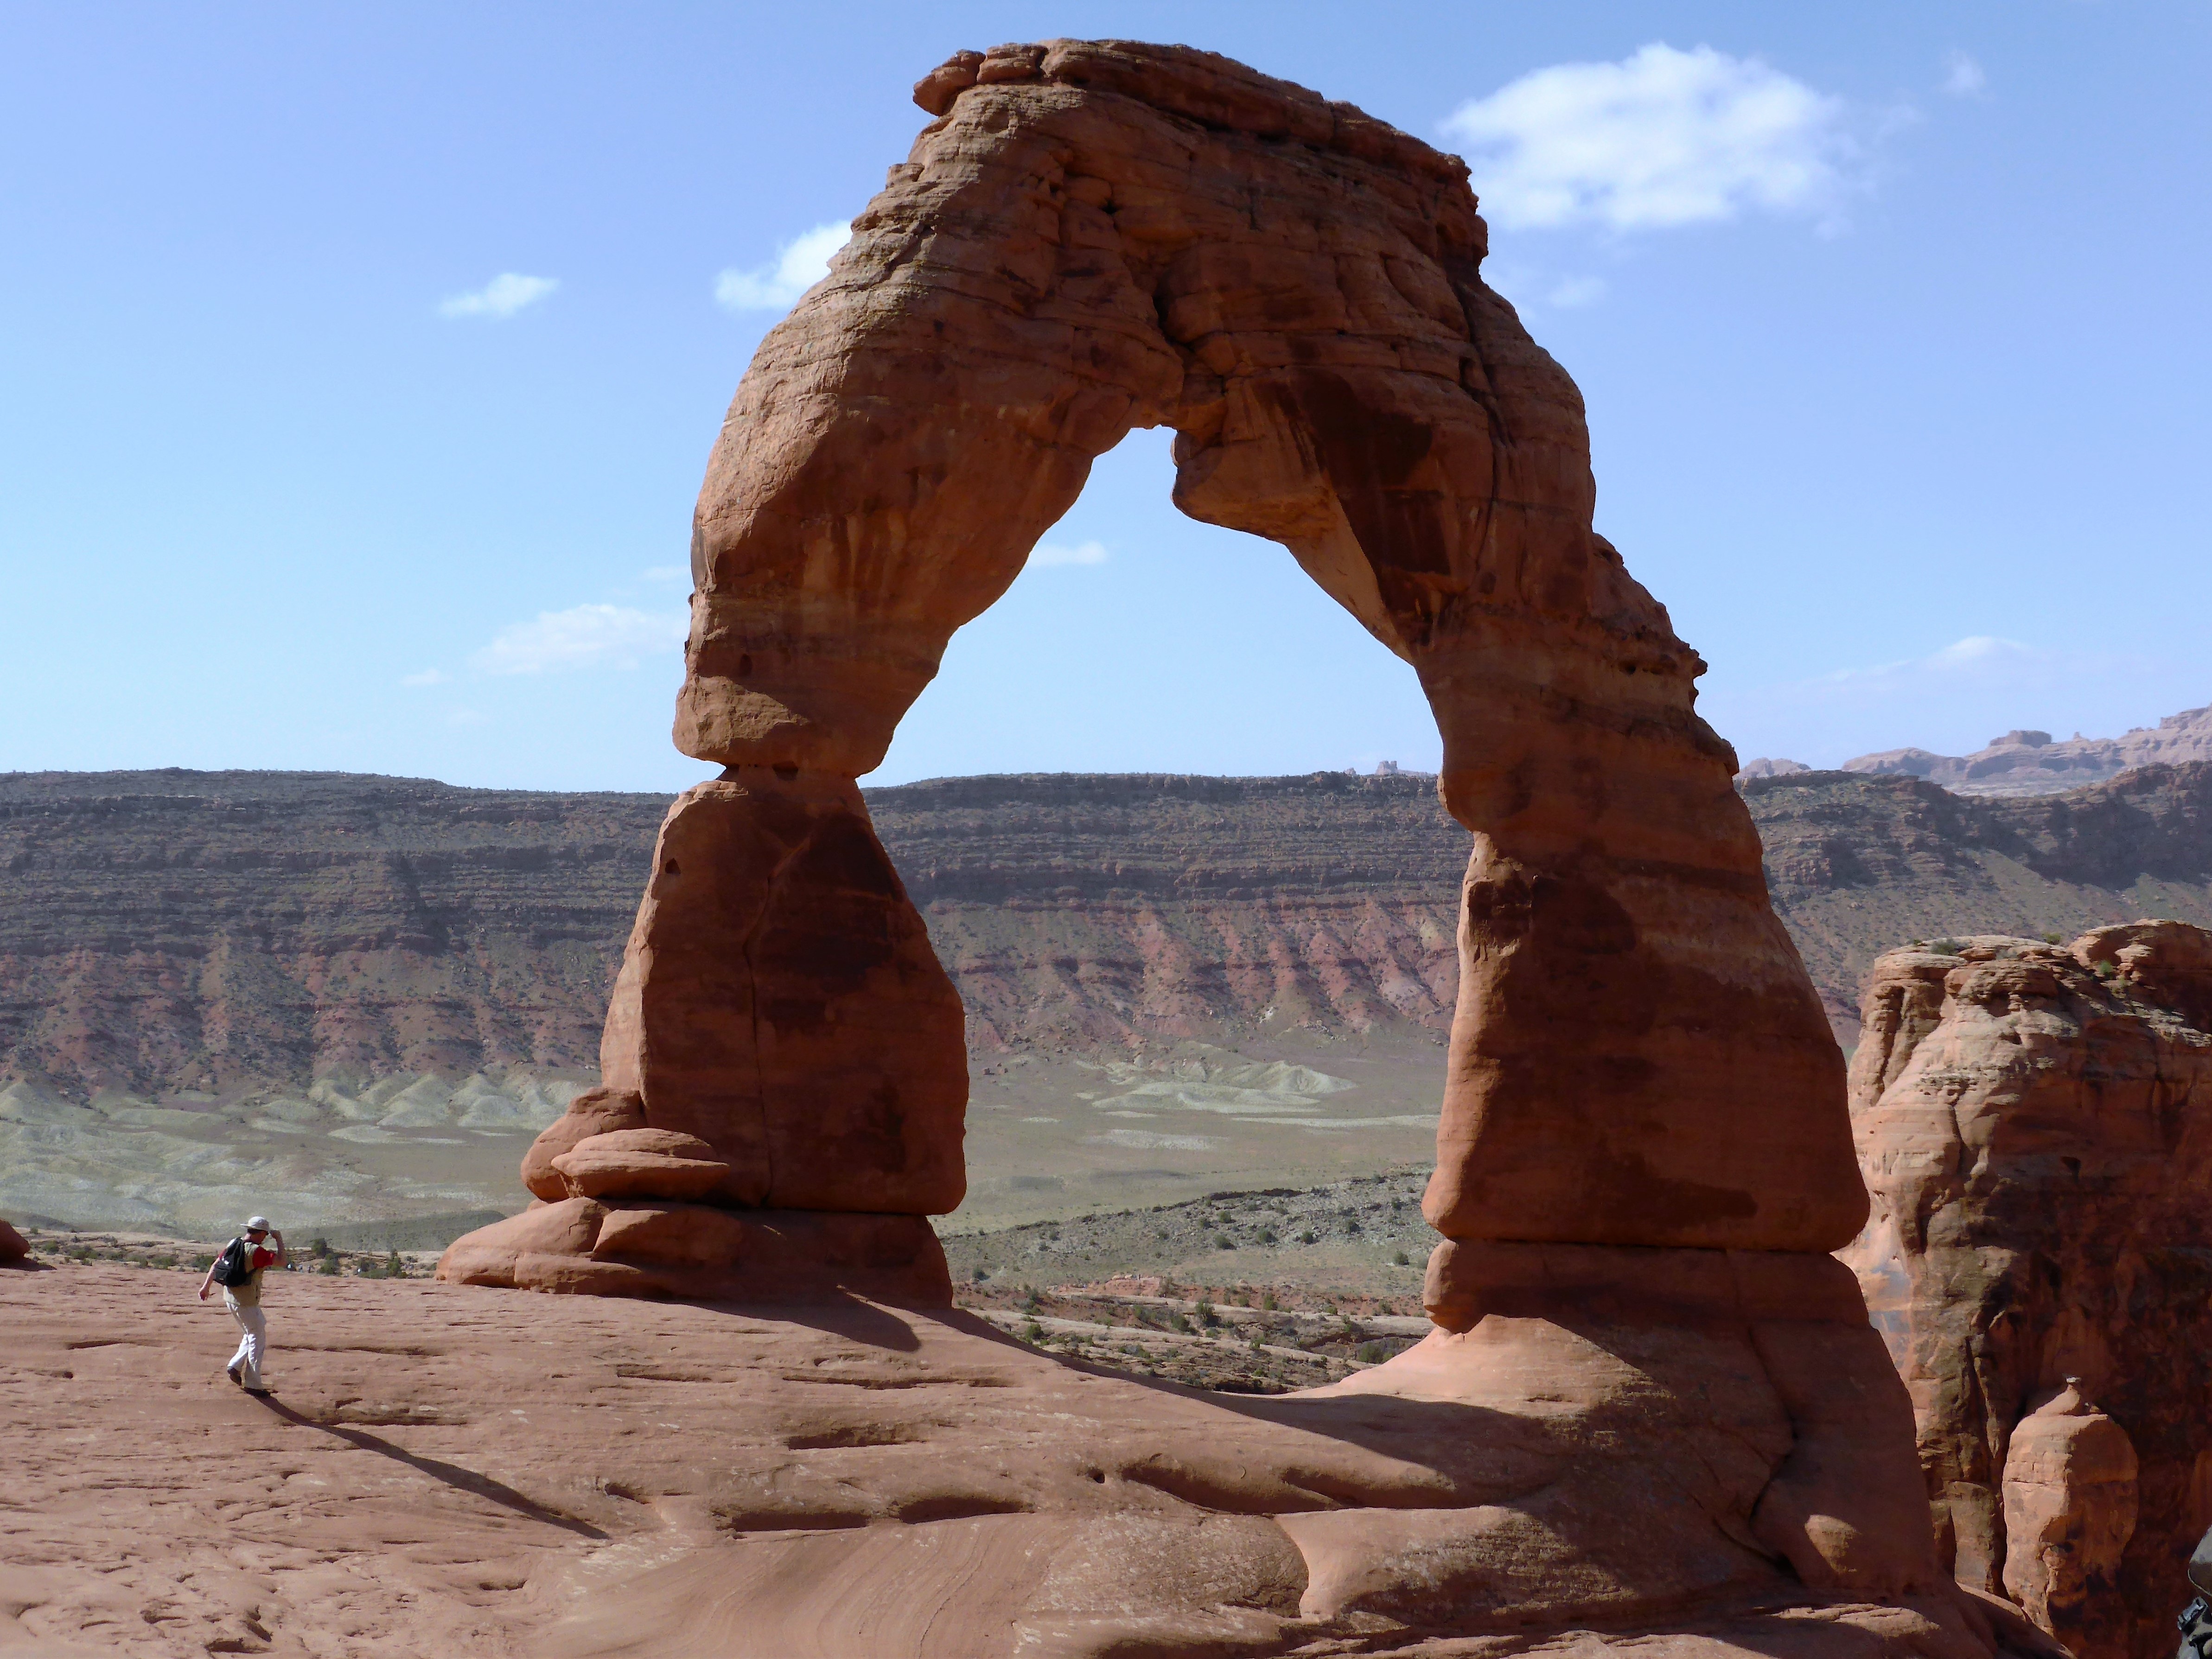
landscape, rock, architecture, desert, valley, monument, formation, arch, usa, america, holiday, national park, material, sculpture, geology, temple, utah, badlands, wadi, butte, monolith, delicate arch, natural arch, ancient history, natural environment